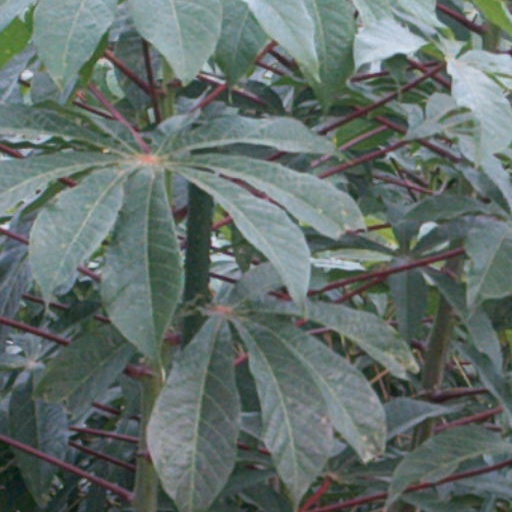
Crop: cassava